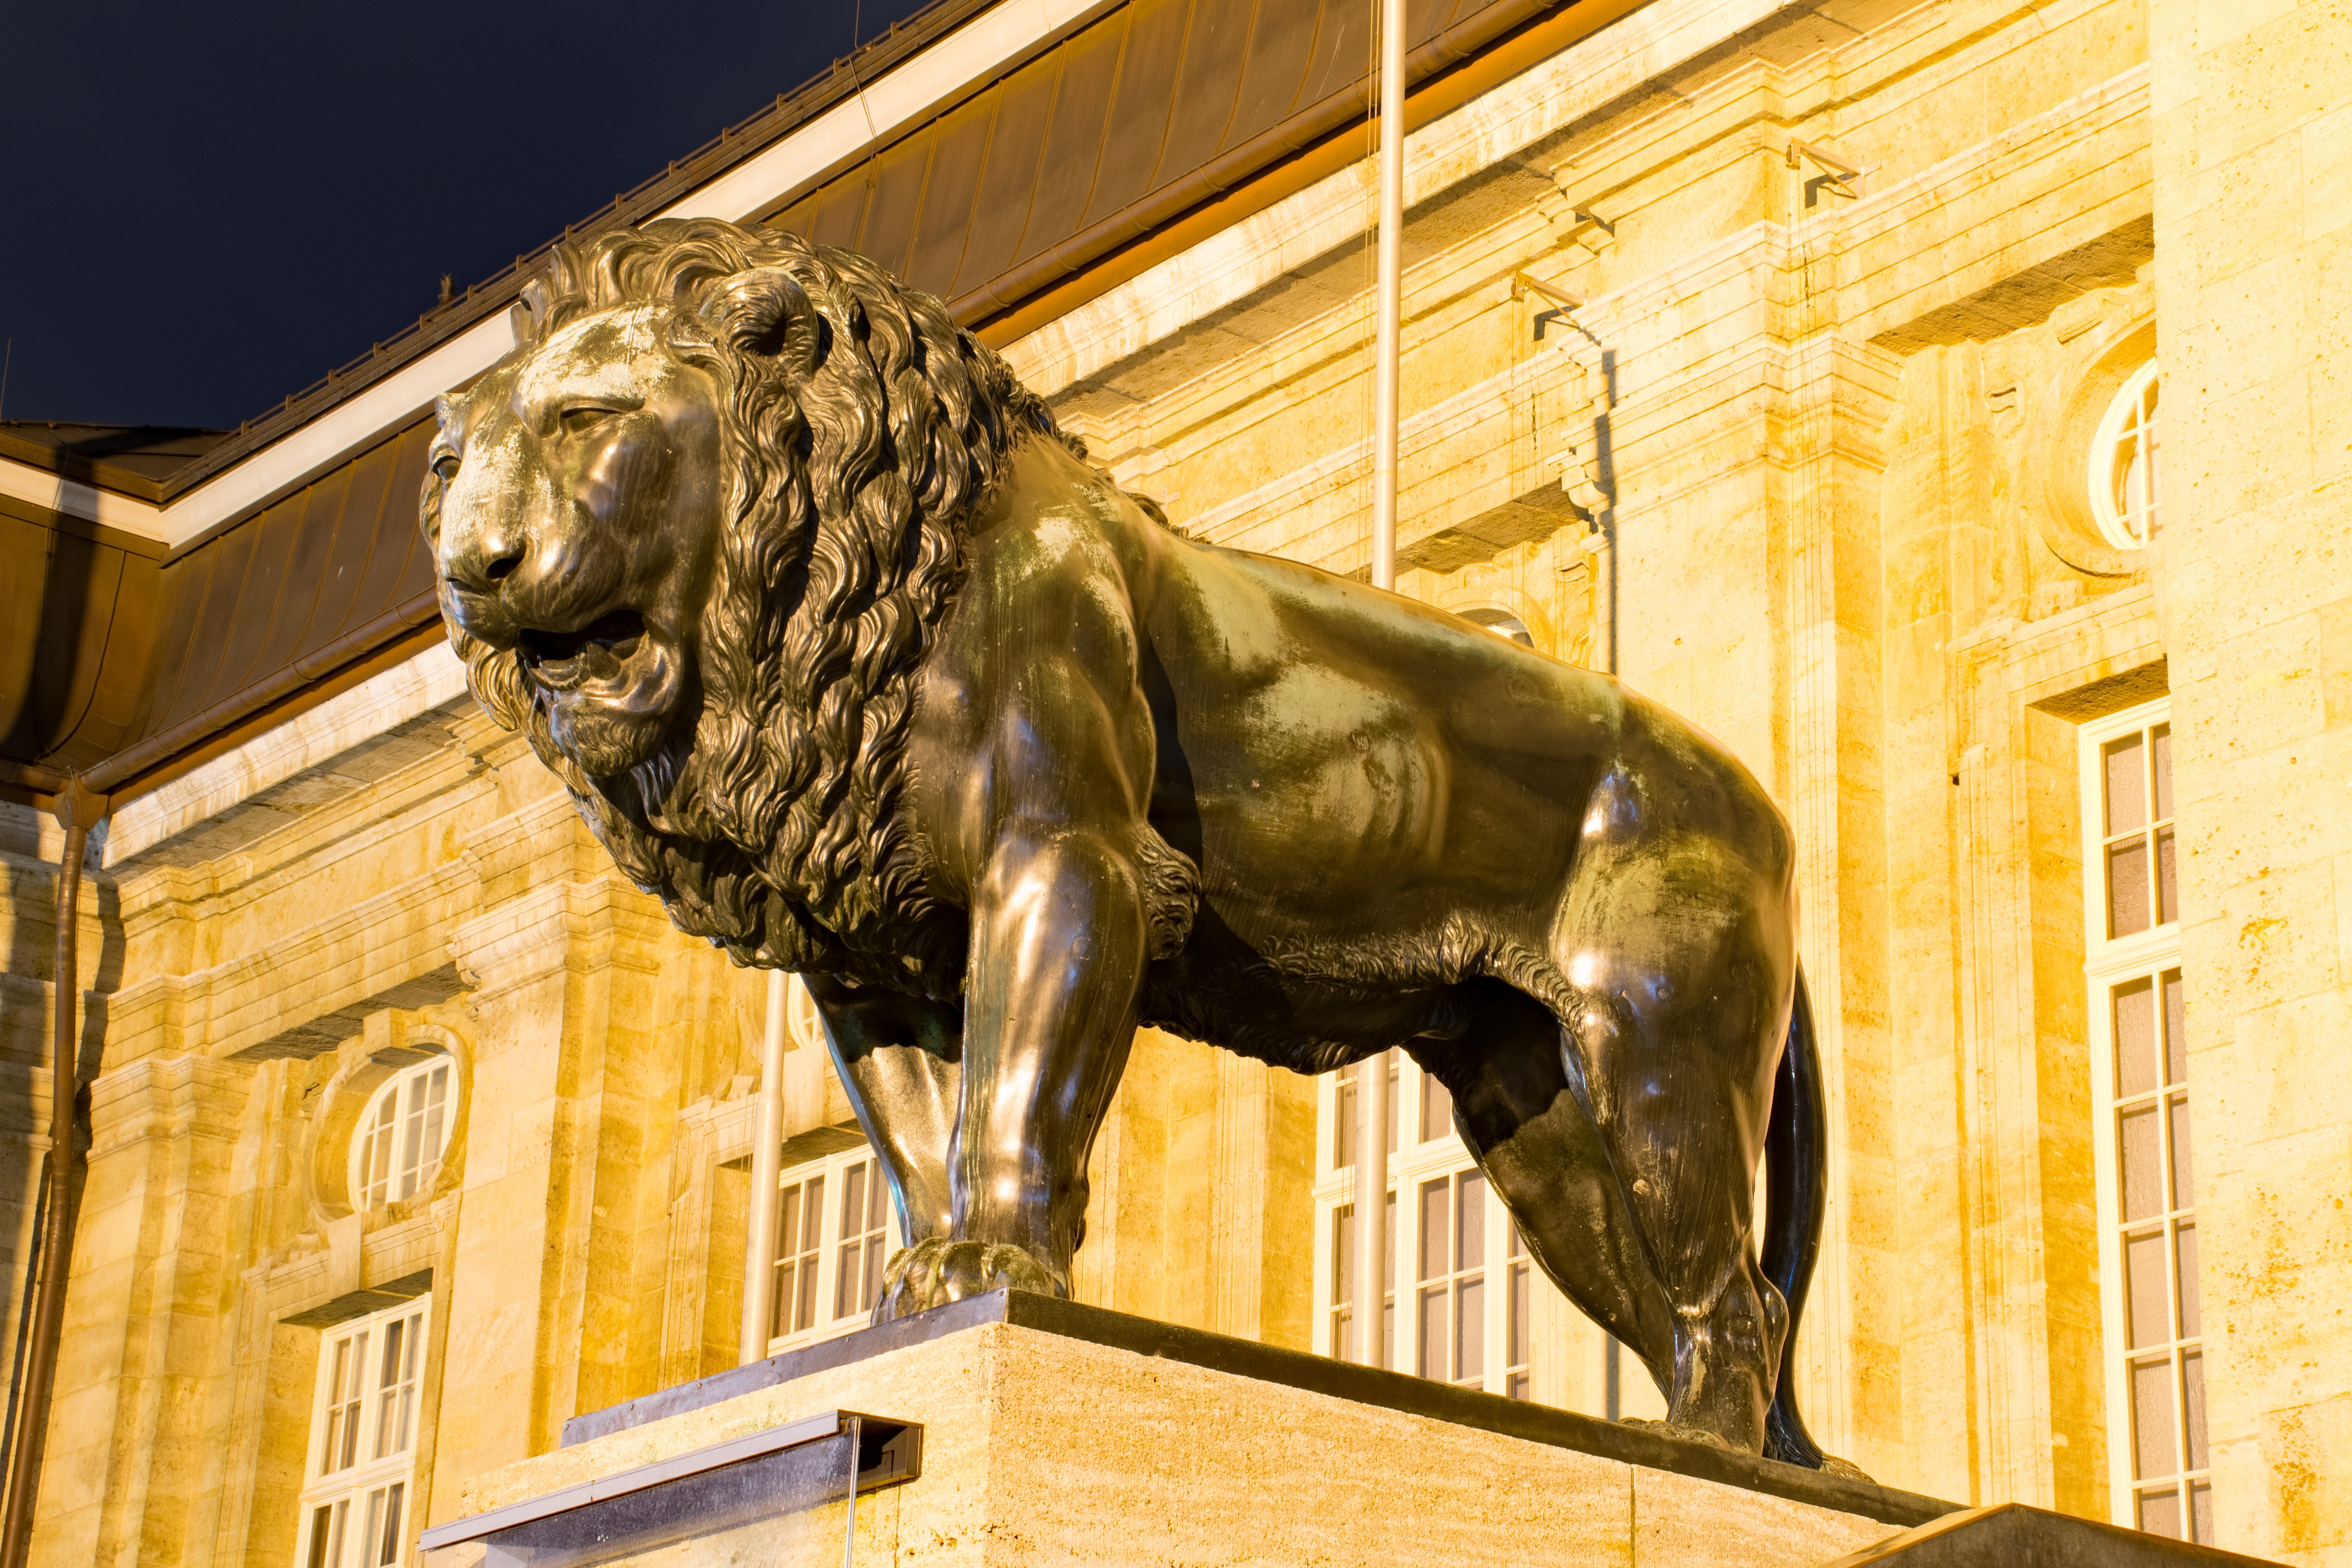
wood, night, monument, statue, museum, lighting, sculpture, art, temple, germany, tourist attraction, carving, hesse, darmstadt, night photograph, ancient history, landesmuseum, hessisches landesmuseum